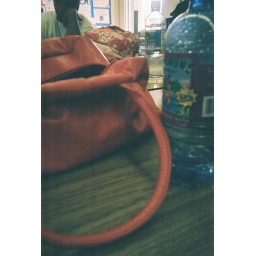
23oz bottle. Picture of a water bottle because people put alcohol in it to hide that its alcohol.